Mechanised agriculture

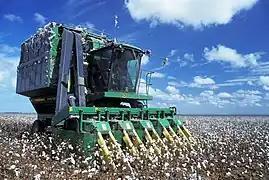
A cotton picker at work. The first successful models were introduced in the mid-1940s and each could do the work of 50 hand pickers.

Mechanised agriculture or agricultural mechanization is the use of machinery and equipment, ranging from simple and basic hand tools to more sophisticated, motorized equipment and machinery, to perform agricultural operations. In modern times, powered machinery has replaced many farm task formerly carried out by manual labour or by working animals such as oxen, horses and mules.